Brazil–Paraguay border

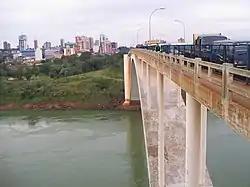
The International Friendship Bridge, located between Foz do Iguaçu (in Brazil) and Ciudad del Este (Paraguay), is the main symbol of the border between Brazil and Paraguay.

The Brazil–Paraguay border runs from Foz do Iguaçu, Paraná, to Corumbá, Mato Grosso do Sul. It crosses a variety of terrains, going from large urban areas by inhospitable deserts and wetlands. It starts within the framework of the three borders, between Foz do Iguaçu and President Franco and ends in the triple border with Bolivia, near the Paraguayan city of Bahía Negra. On the border between Brazil and Paraguay, lies the Itaipu Hydroelectric Power Plant, which is one of the largest hydroelectric plants in the world in terms of annual energy generation. The border's Friendship Bridge is the busiest crossing point between the two countries, passage is free.